Mapback

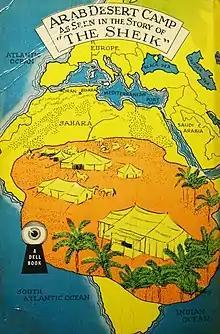
Dell Mapback, "The Sheik"

Mapback is a term used by paperback collectors to refer to the earliest paperback books published by Dell Books, beginning in 1943. The books are known as mapbacks because the back cover of the book contains a map that illustrates the location of the action. Dell books were numbered in series. Mapbacks extend from #5 to at least #550; then maps became less of a fixed feature of the books and disappeared entirely in 1951. (Numbers 1 through 4 had no map, although a later re-publication of #4, "The American Gun Mystery" by Ellery Queen, added a map.) The occasional number in the series between #5 and #550 contains no map, but some sort of full-page graphic or text connected with the book's contents.